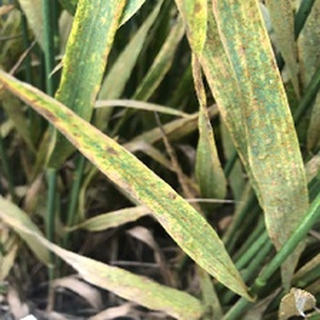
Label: wheat_brown_rust